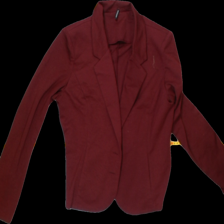
View: front
Type: Blazer
Category: Ladies
Brand: Free quent
Colors: Red
Material: 73% Poly 27% Cotton
Pattern: Plain
Cut: Collar
Size: XL
Season: All
Trend: No trend
Stains: No
Damage: 0
Price range: <50
Recommended usage: Export